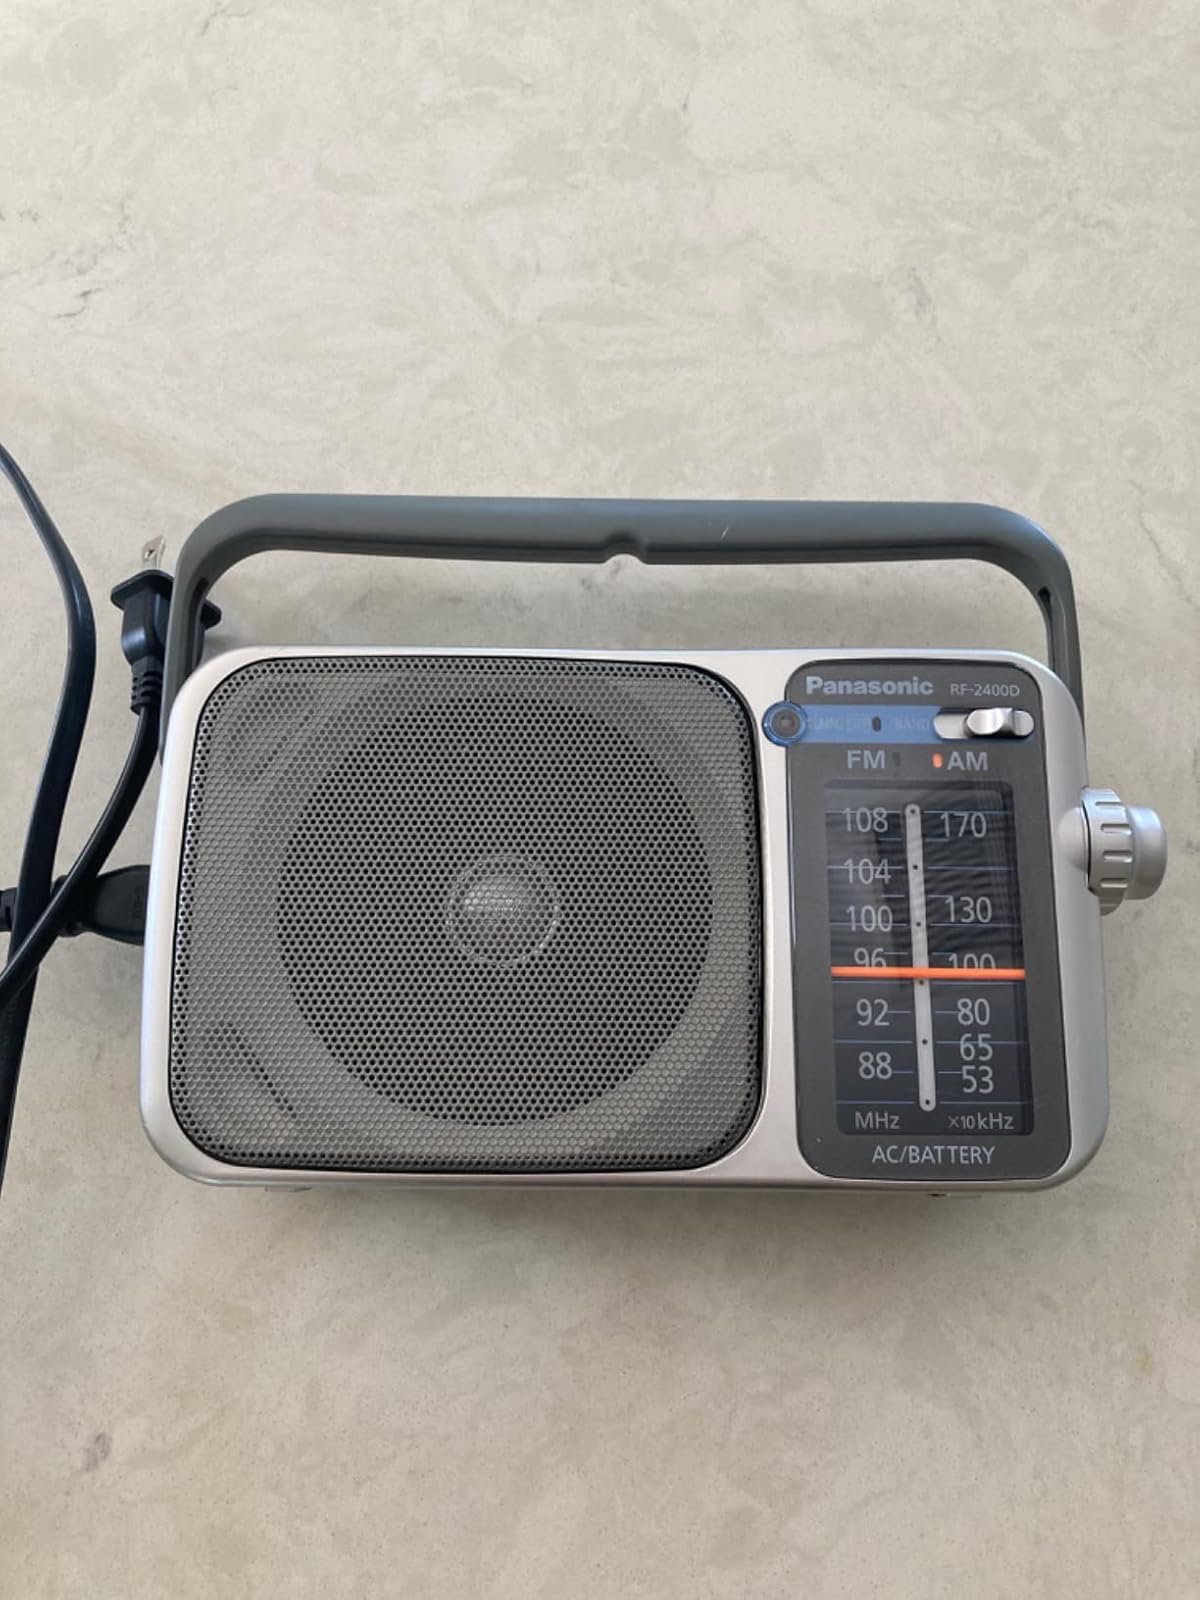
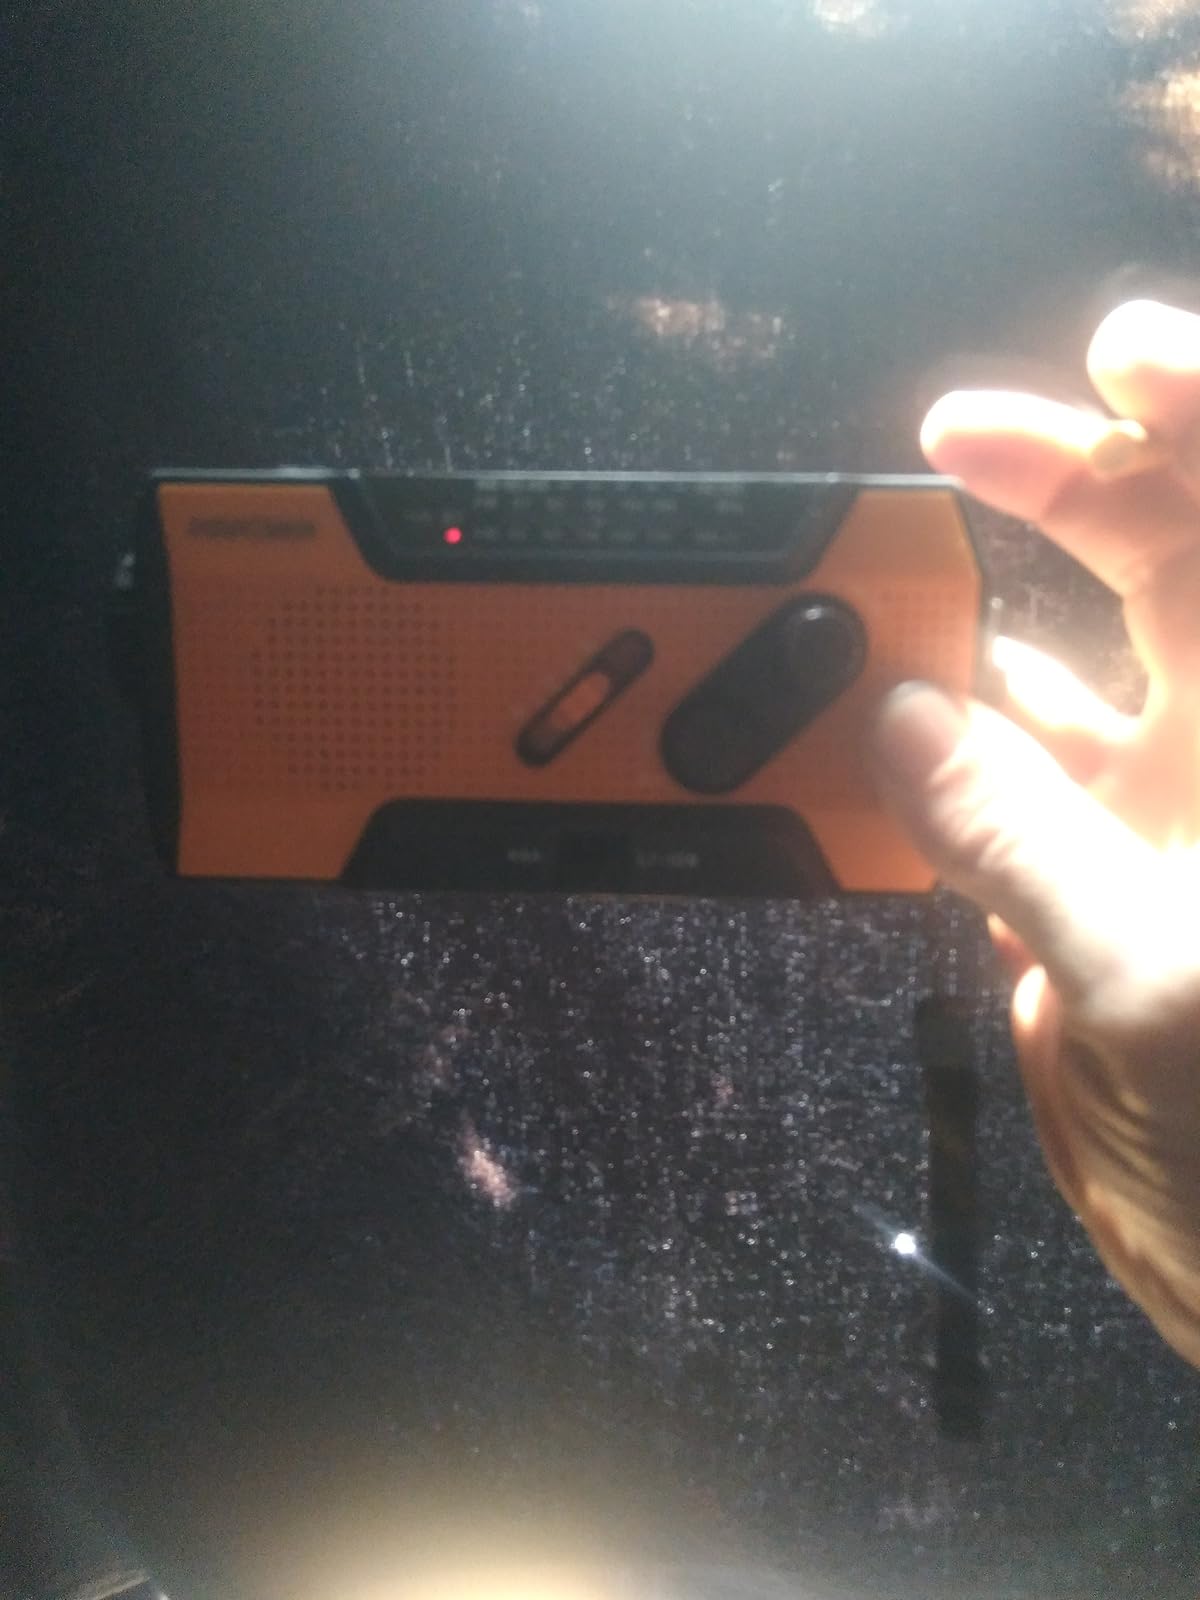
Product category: radio
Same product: no